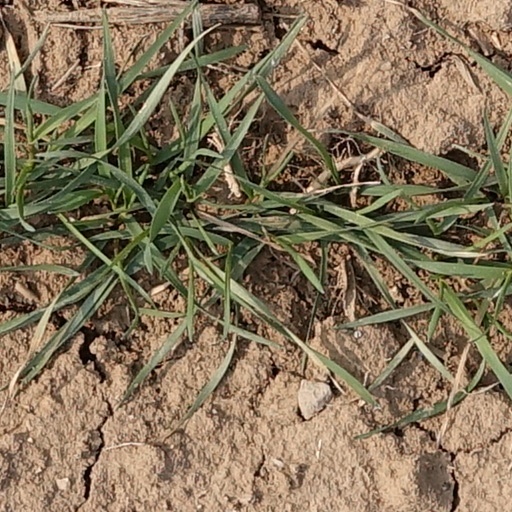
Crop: wheat